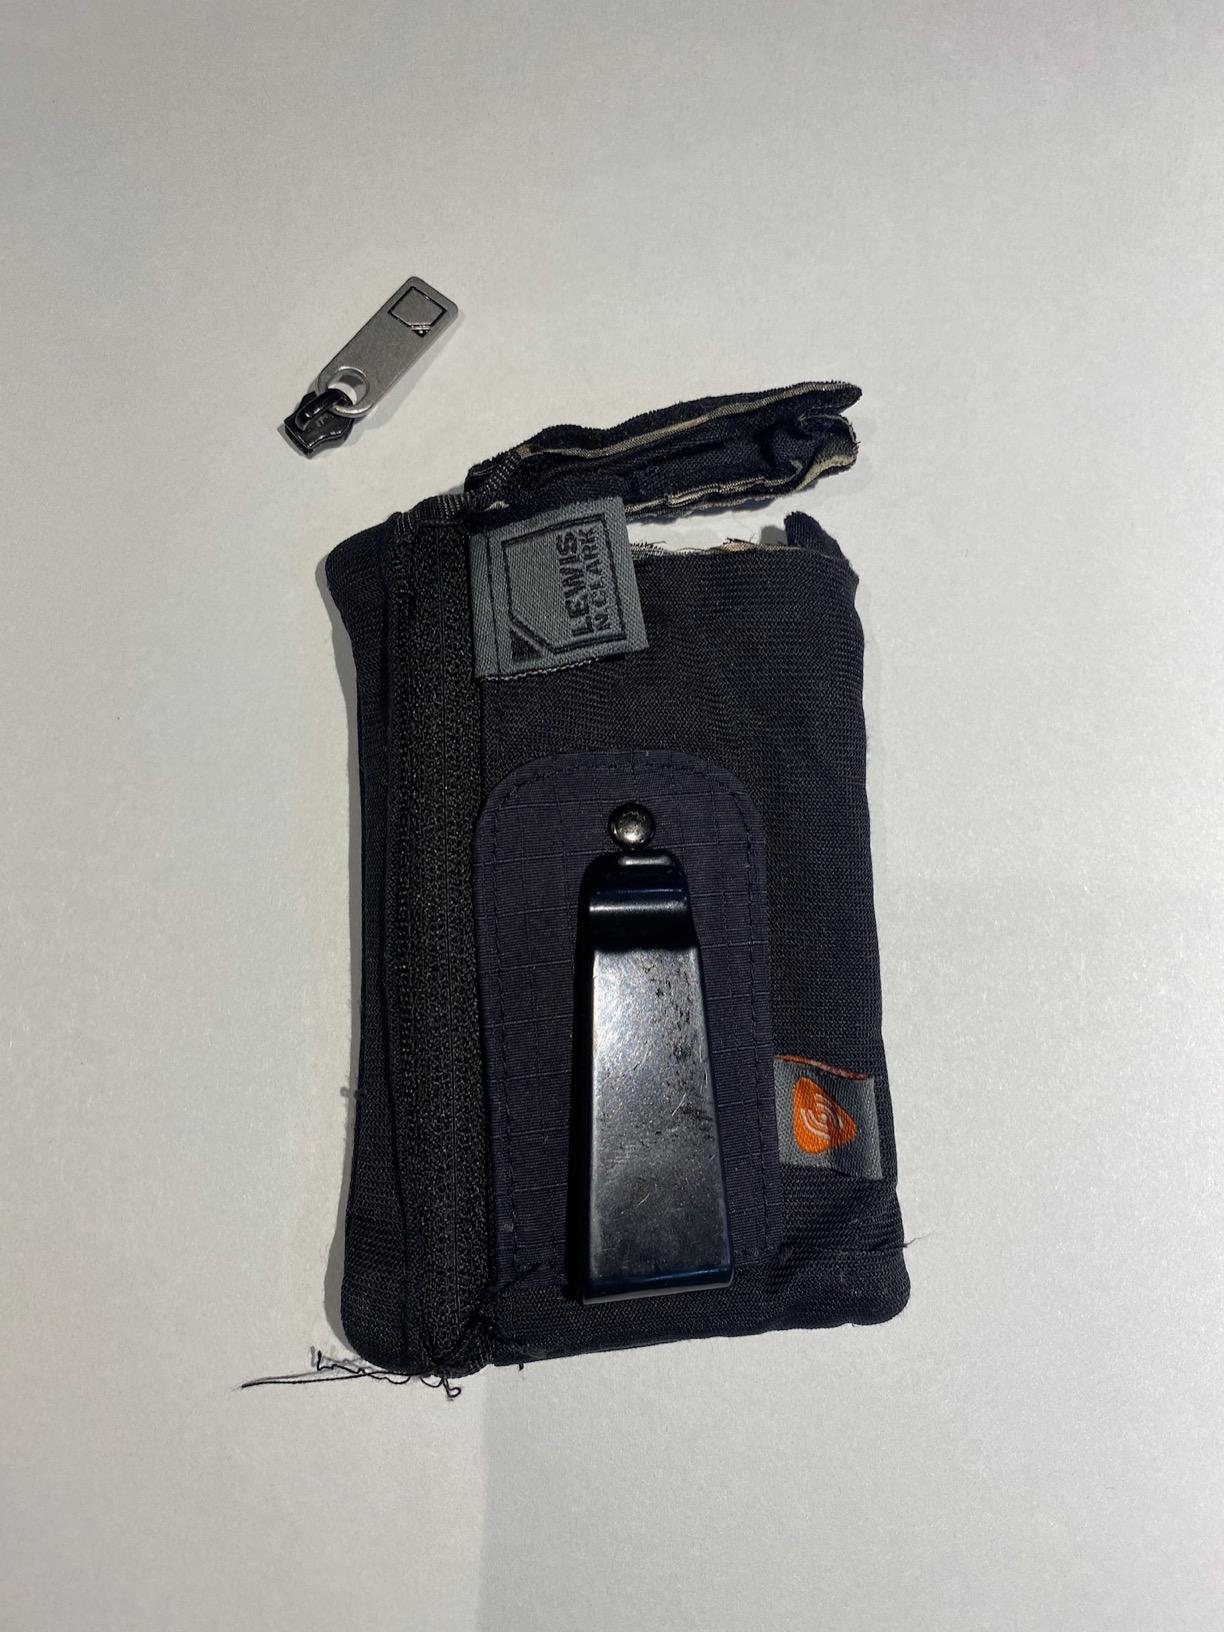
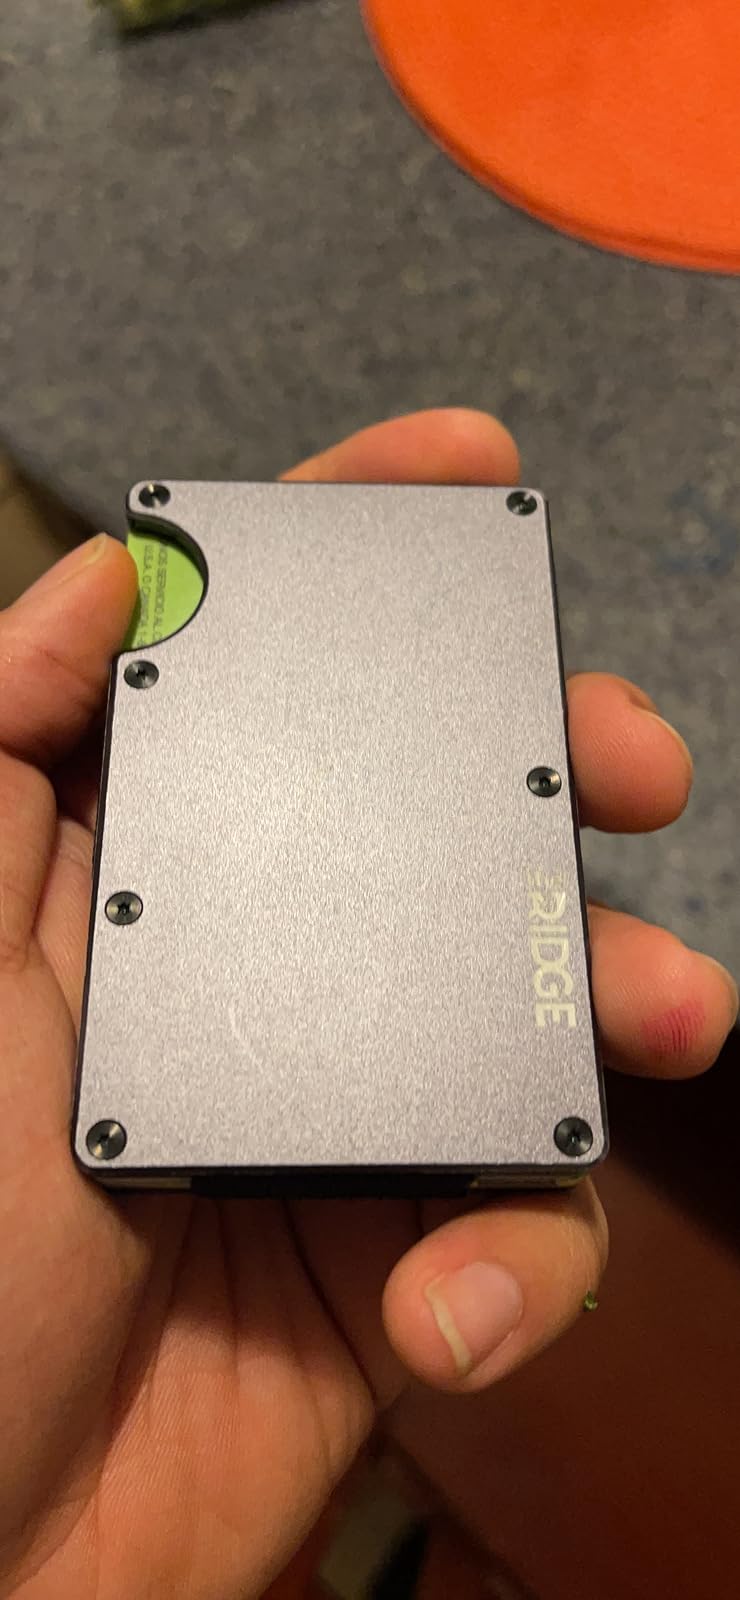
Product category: accessories_wallet
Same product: no